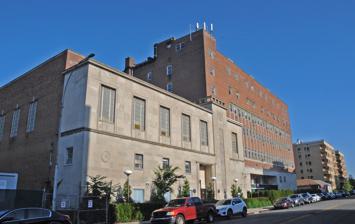
Building: Manhattan Beach Jewish Center
Country: Unknown
Year built: 1952
Orthodox synagogue building in Brooklyn, New York Manhattan Beach Jewish Center The synagogue building, in 2017 Religion Affiliation Orthodox Judaism Ecclesiastical or organisational status Synagogue Status Active Location Location 60 West End Avenue, Brooklyn , New York City Country United States Location in New York City Geographic coordinates 40°34′50″N 73°57′22″W / 40.58056°N 73.95611°W / 40.58056; -73.95611 Architecture Architect(s) Jacob W. Sherman Type Synagogue architecture Style Bauhaus Modernist Date established 1922 (as a congregation) Completed 1952; 1961 Materials Limestone; brick; Akoustolith tiles Manhattan Beach Jewish Center U.S. National Register of Historic Places Area 1.03 acres (0.42 ha) NRHP reference No. 15000266 Added to NRHP May 26, 2015 The Manhattan Beach Jewish Center is an Orthodox Jewish active congregation, synagogue , and community center , located in the Manhattan Beach neighborhood of Brooklyn , Kings County , New York City , New York , United States. History Founded as Congregation B’nai Israel of Manhattan Beach in 1922, the congregation started calling itself as the Manhattan Beach Jewish Center shortly thereafter; however it did not apply to formally change its name until 1962. Located at 60 West End Avenue, the historic synagogue building was completed in 1952. It was designed by Jacob W. Sherman in the Bauhaus style, similar to European synagogues of the 1930s. Ten years after the synagogue was opened, the adjoining seven-story community center was built. The first Jewish community center was formed in 1917 in Manhattan, beginning a community centre movement. The Jewish Center of Brooklyn followed shortly thereafter, with a center that housed a gymnasium, kindergarten, library, classrooms, dining room and synagogue. The building is an example of the Jewish community center movement which was coming into its own at the time. The synagogue is a two-story-and-mezzanine Modern Movement building with a limestone façade and granite base.  It has a short tower and recessed shallow entrance porch, flanked on either side by a single unadorned column. During Superstorm Sandy , the Center experienced serious damage. NYS Assemblyman Steven Cymbrowitz reported witnessing 350,000 US gallons (1,300,000 litres ) of water and oil being pumped out of the basement. Two years after the storm, the Center was still recovering. The synagogue building and community center was listed on the National Register of Historic Places in 2015, one of only two properties in all of New York City to be nominated for the distinction by then-Governor Andrew Cuomo , to both the State and National Registers of Historic Places. References